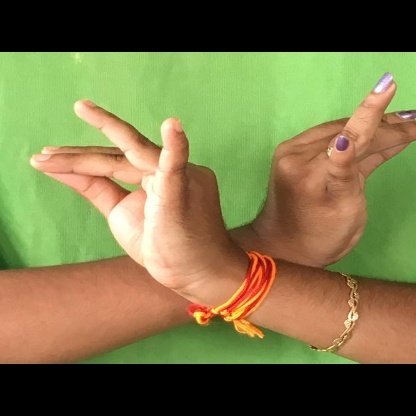
Mudra: Katakavardhana